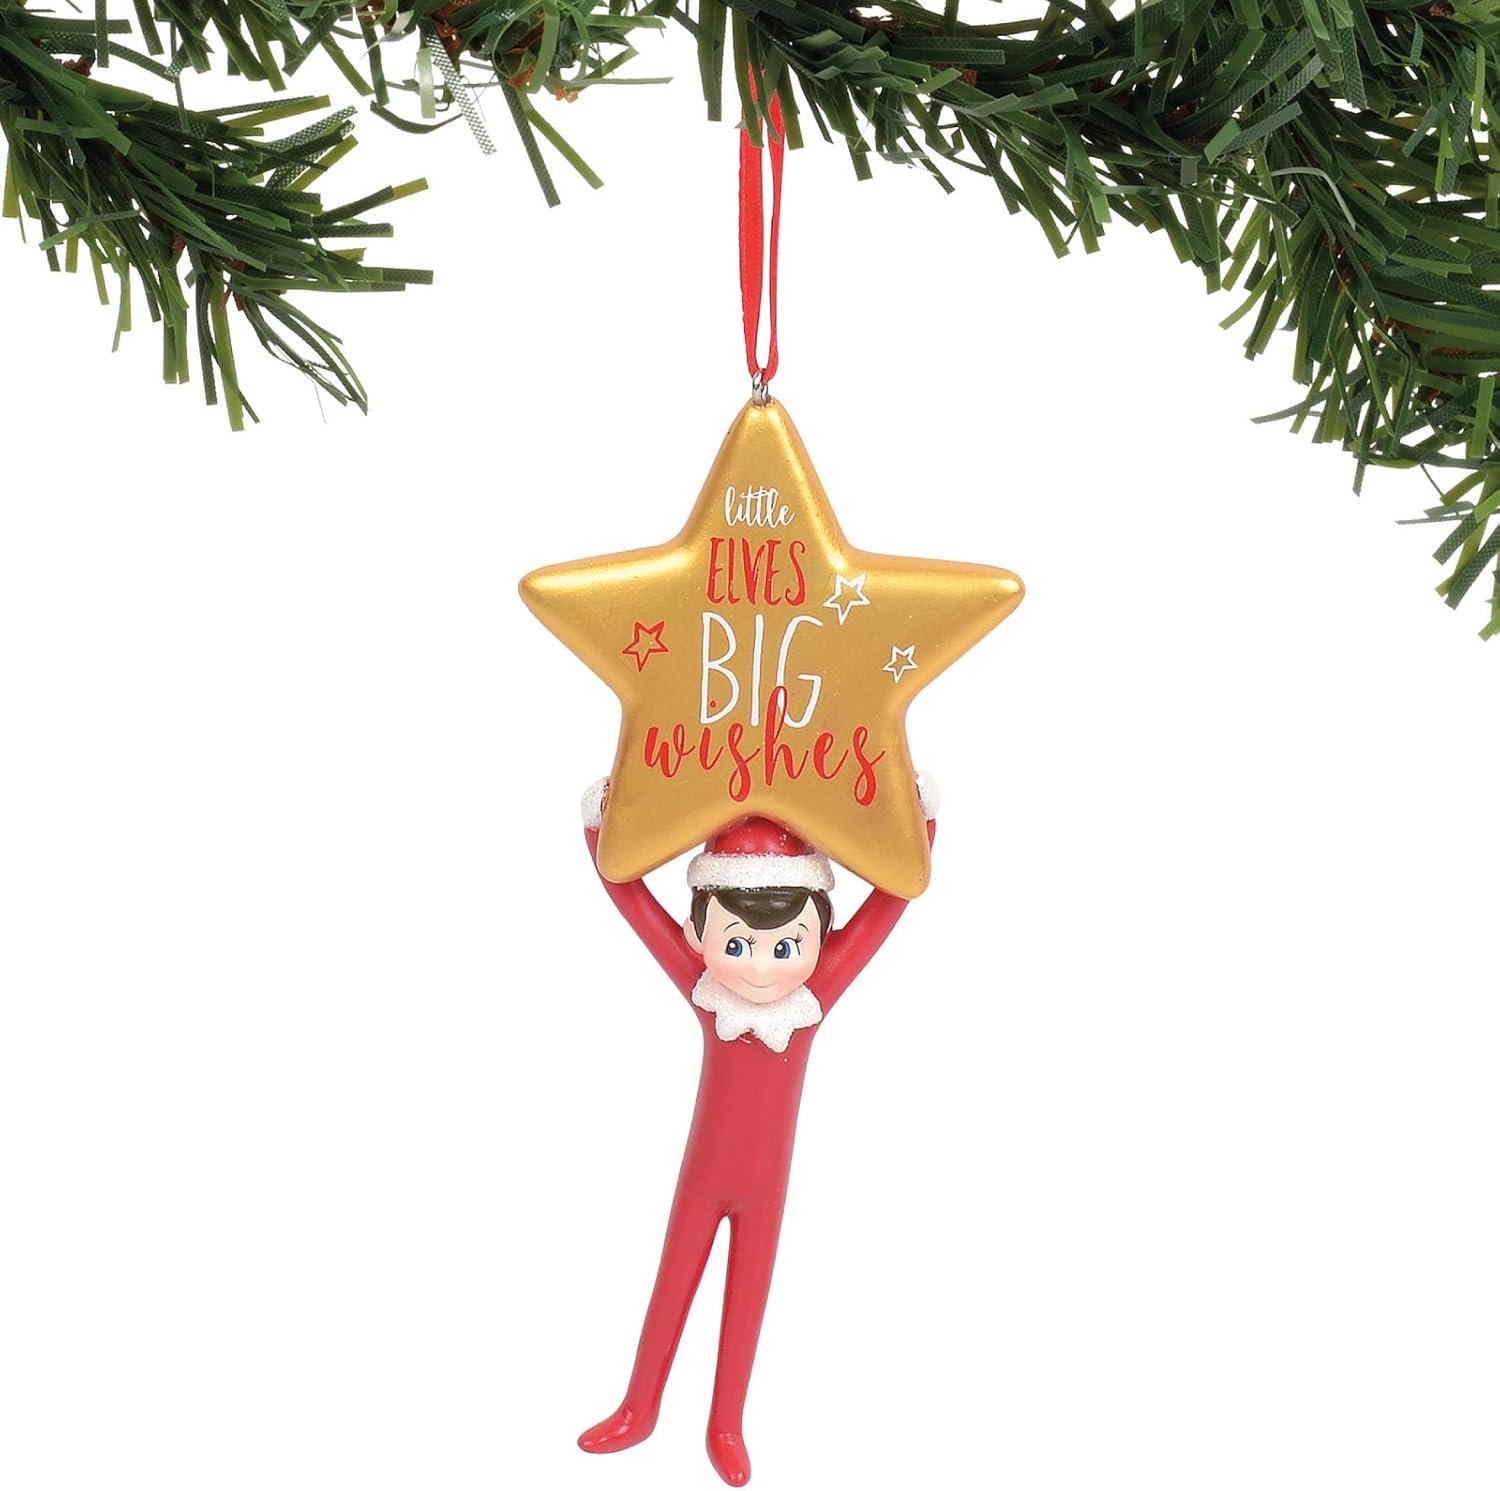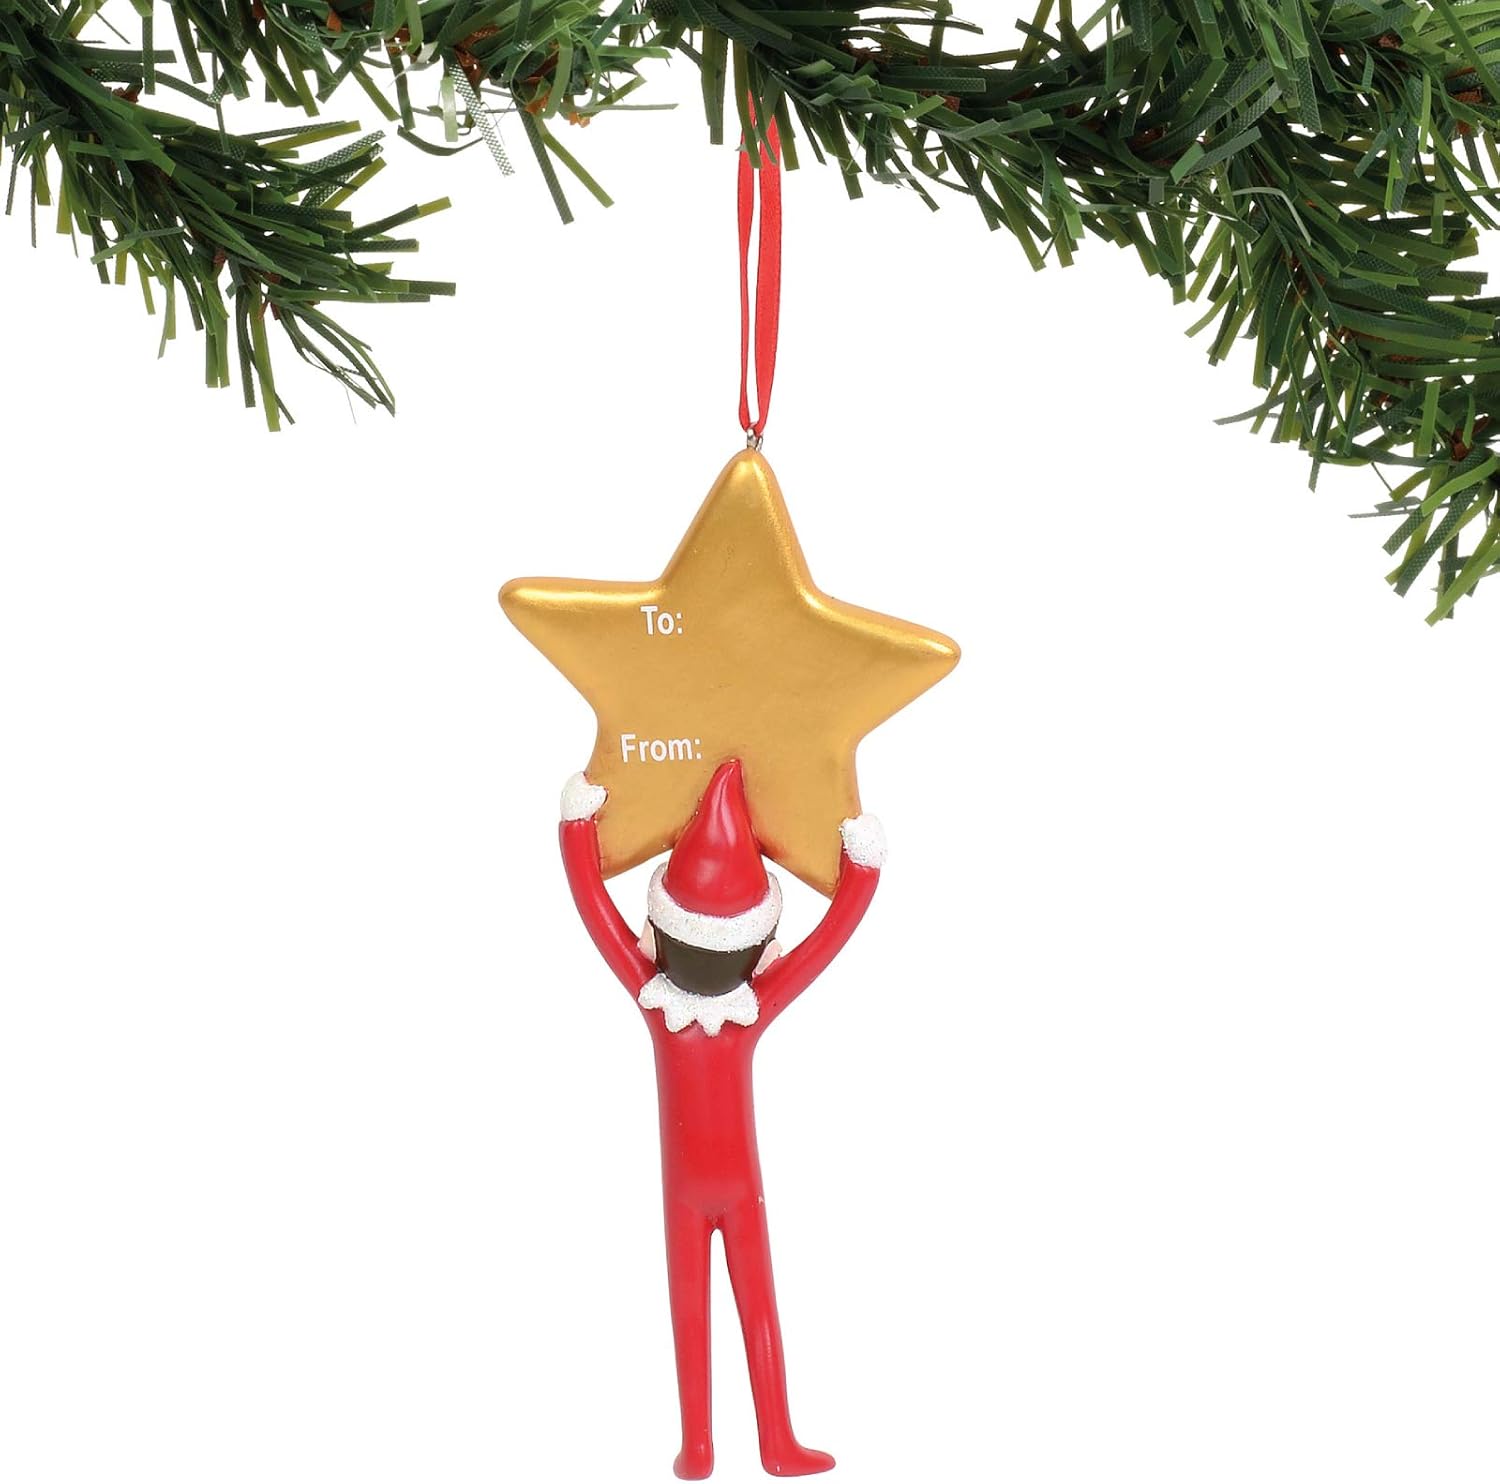
Department 56 Elf on The Shelf Little Elves Big Wishes Hanging Ornament, 4 Inch, Multicolor
Category: Amazon Home
The Elf on the Shelf Scout Elves appear in our homes at the start of each holiday season. Children all over the world wait in anticipation for their Scout Elf to show up each year. This adorable keepsake hanging ornament captures that tradition forever. About Us: Enesco is committed to BRING JOY EVERY DAY. The premier global destination for high-quality giftware, and home décor, our prestigious family of brands includes: Department 56 Village, Things Remembered, Foundations, Jim Shore Heartwood Creek, Disney Traditions by Jim Shore, Disney Showcase Collection, Disney by Britto, Designs by Lolita, Our Name is Mud, and many more.
Features: DEPARTMENT 56 HANGING ORNAMENT: from the Elf on the Shelf Collection | METICULOUSLY CRAFTED: made from high-quality resin material | HAND-PAINTED: features are intricately detailed | FEATURES: a delicate ribbon for hanging | PRODUCT DIMENSIONS: 4 inch height (10. 16 cm)